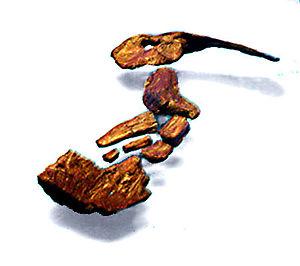
Tiktaalik roseae, unique représentant connu du genre Tiktaalik, est une espèce éteinte des sarcoptérygiens tétrapodomorphes ayant vécu au Dévonien supérieur dans une niche écologique constituée d'eaux peu profondes et pauvres en oxygène, conditions environnementales qui semblent avoir conditionné l'évolution des premiers tétrapodes. Tiktaalik est le non-tétrapode le plus proche phylogénétiquement des tétrapodes.